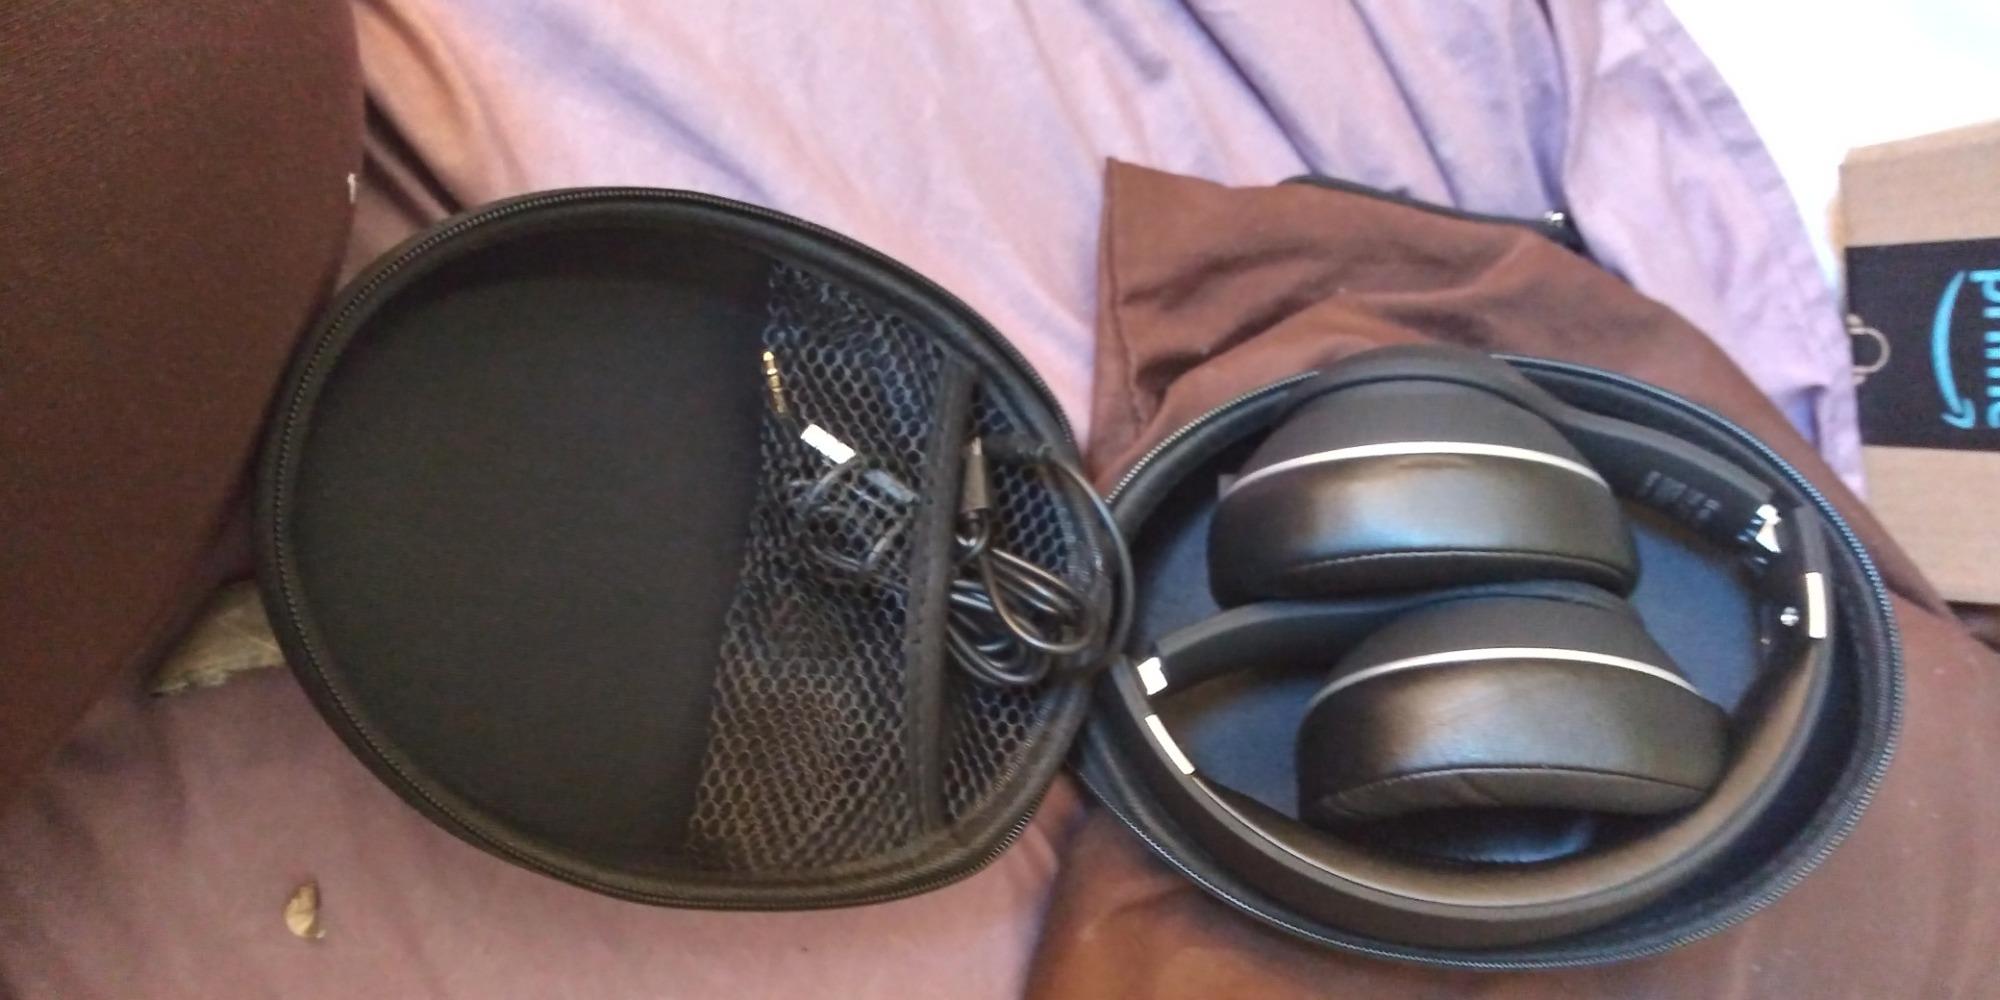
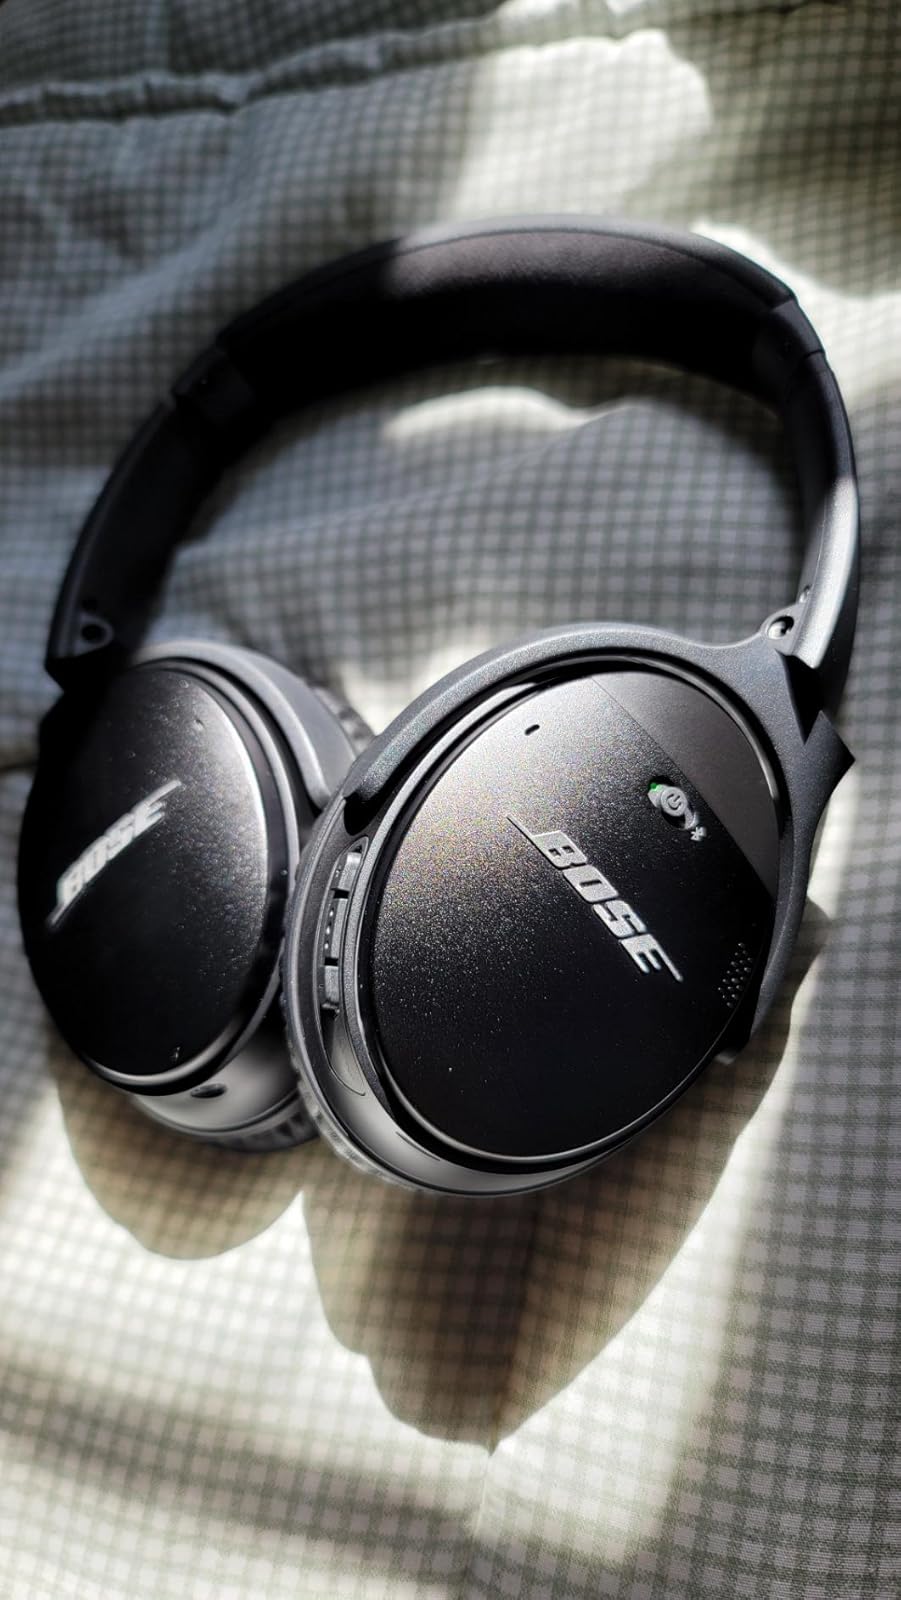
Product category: headphones
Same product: no